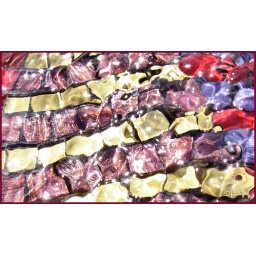
~ closeup of water feature near Sheffield train station - 2007 ~